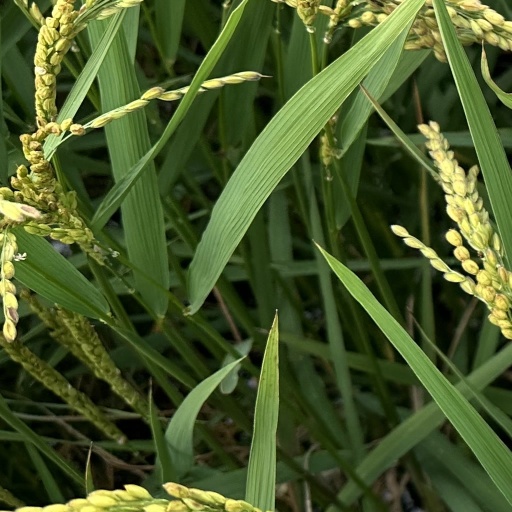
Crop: rice